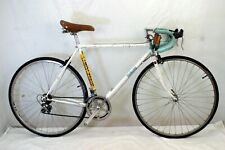
Vehicle type: Bikes